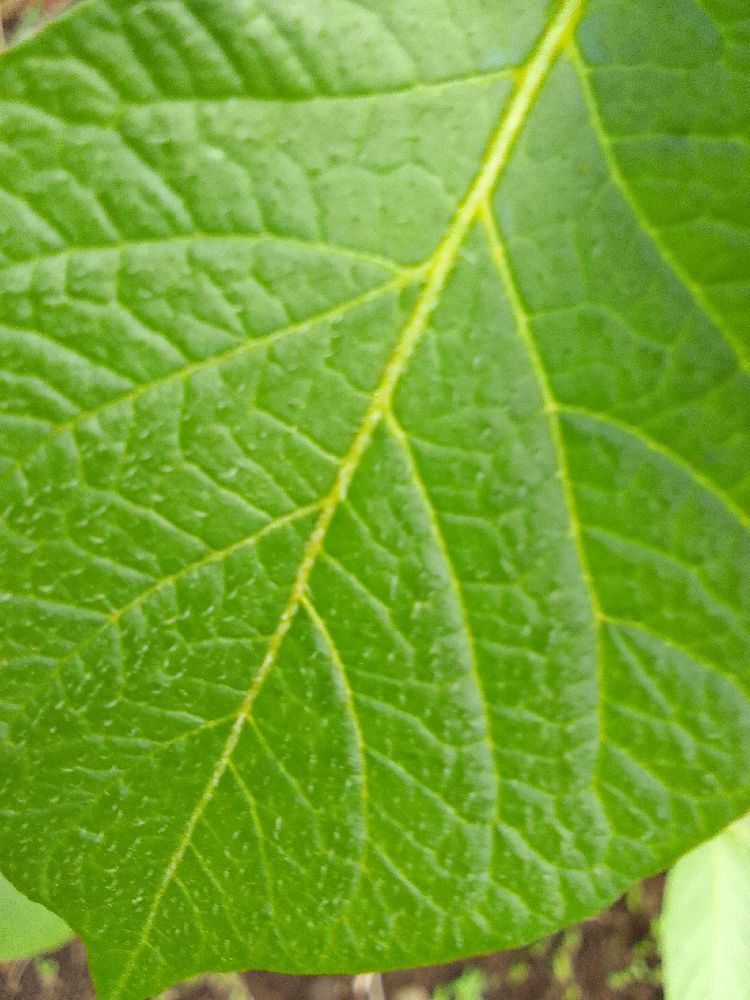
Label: Healthy